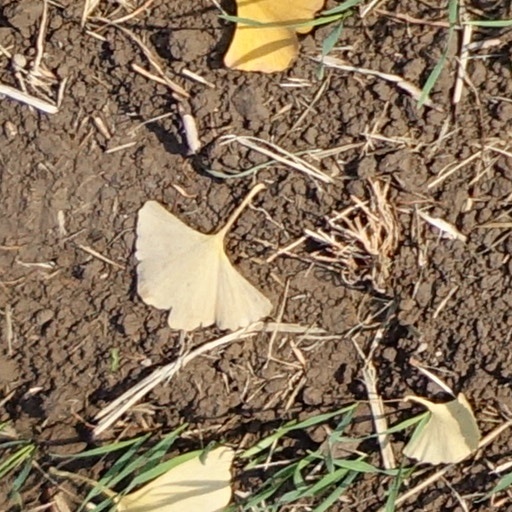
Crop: wheat